A House Through Time

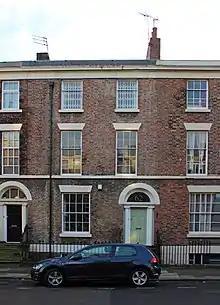
62 Falkner Street, 2018

The first series features the house at 62 Falkner Street in the Canning area of Liverpool.